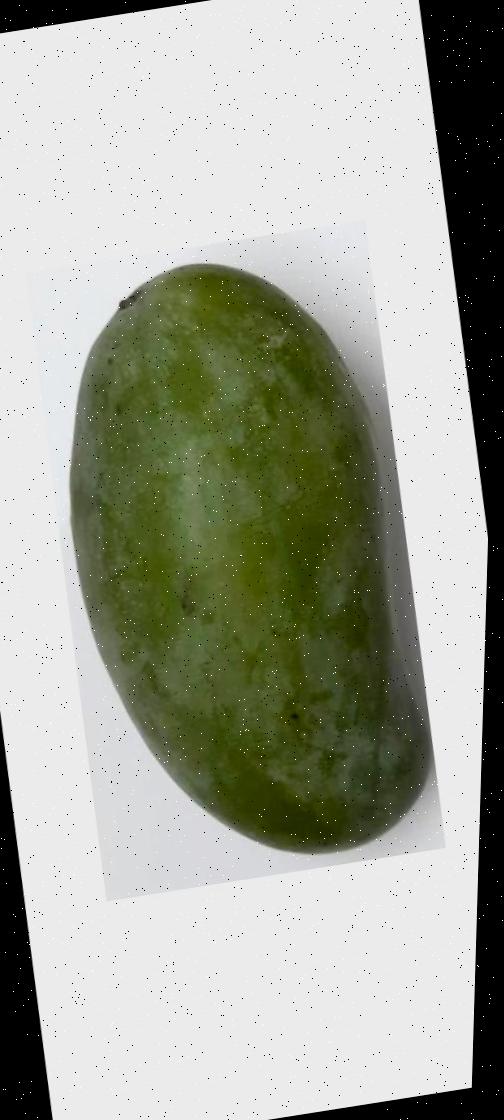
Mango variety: Amrapali